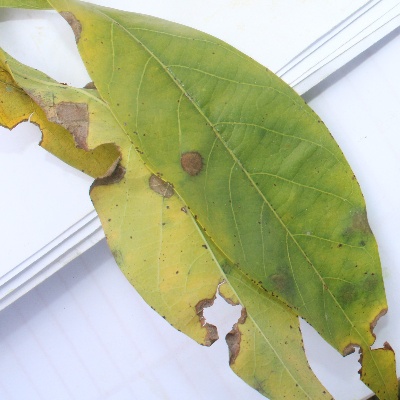
Crop: Cassava
Condition: brown spot